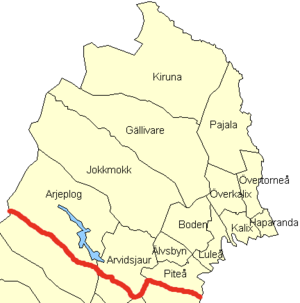
Norrbottens län / Se også
Kommuner i Norrbottens län
Norbottens län er et nordsvensk län. Det består af landskabet Norrbotten og ca. to tredjedele af landskabet Lappland. Sveriges arealmæssigt tre største kommuner, Kiruna, 19.446 km², Jokkmokk, 18.143 km² og Gällivare,16.951 km², ligger i den nordligste del. Norrbottens län er Sveriges arealmæssigt største län.